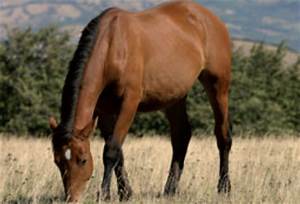
Label: cavallo